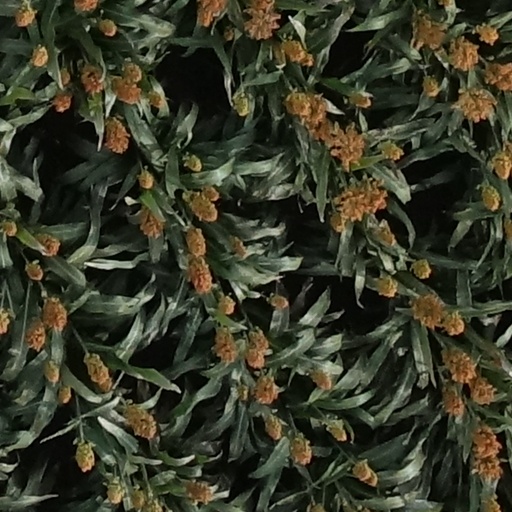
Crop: sorghum